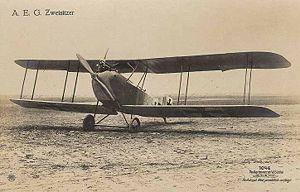
Principale production AEG durant la Première Guerre mondiale, l'AEG C.IV était un biplace de reconnaissance légèrement plus grand que l'AEG C.II, mais se distinguait par un entreplan plus important, un moteur Mercedes D III, et l’apparition d’une mitrailleuse de capot.
La Première Guerre mondiale voit le plein essor des premiers avions militaires, après de timides tâtonnements et utilisations avant guerre.